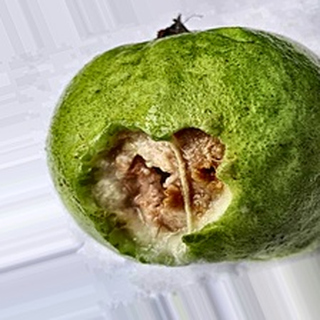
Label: guava_fruit_fly